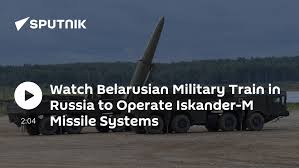
Label: Air Defense